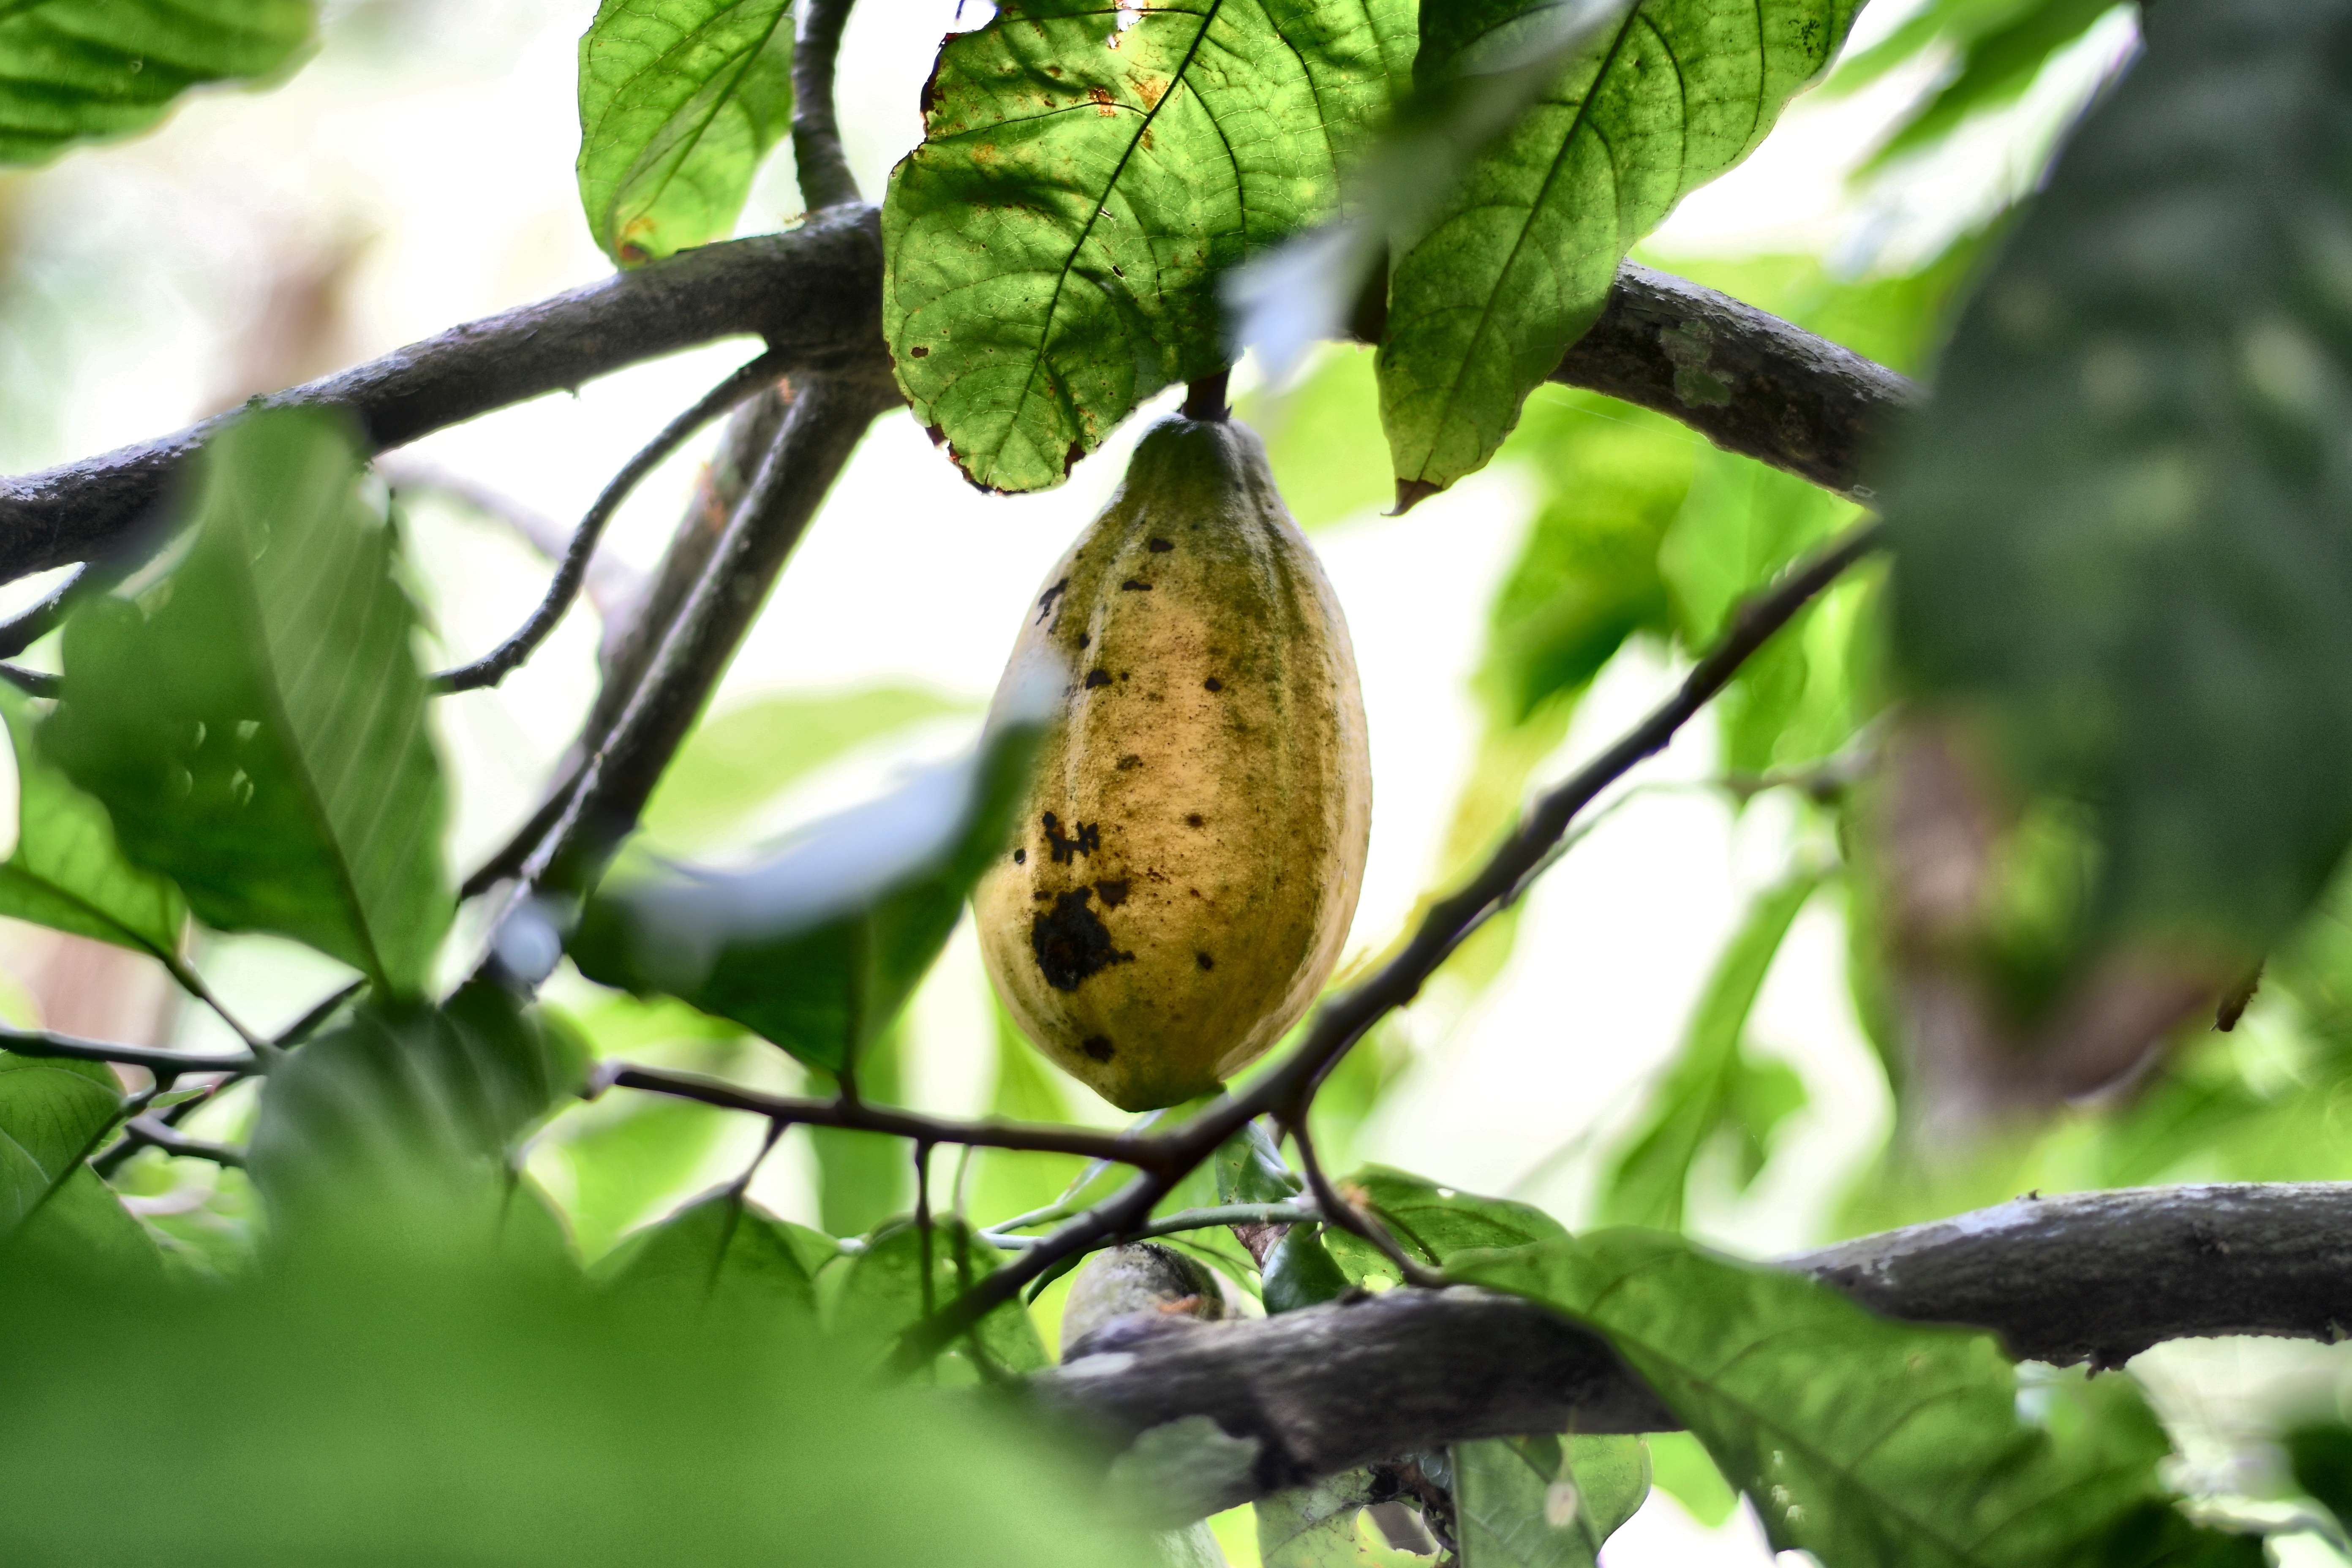
Maturity: mature
Variety: Amelonado